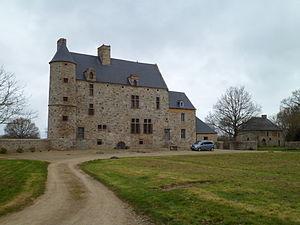
Manoir du Grand Taute, fr:Saint-Sauveur-Lendelin
Saint-Sauveur-Lendelin est une ancienne commune française, située dans le département de la Manche en région Normandie, peuplée de 1 727 habitants, devenue commune déléguée à partir du 1ᵉʳ janvier 2019 au sein de la commune nouvelle de Saint-Sauveur-Villages.
Saint-Sauveur-Villages est une commune française, située dans le département de la Manche en région Normandie, peuplée de 3 588 habitants.
Cet article recense les monuments historiques situés dans l'arrondissement de Coutances, dans le département de la Manche.